Naval Battle of Guadalcanal

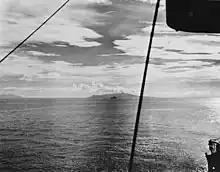
Ironbottom Sound. The majority of the warship surface battle of 13 November took place in the area between Savo Island (center) and Guadalcanal (left).

"Portland was" still firing on "Hiei" when she was hit by a torpedo from "Inazuma" or "Ikazuchi" which blew a 60 foot hole in the stern, jamming her rudder in a 5 degree turn to port and disabling her aft 8-inch (203 mm) gun turret. After completing her first loop, she was able to fire four salvos at "Hiei" but otherwise took little further part in the battle, while in turn "Hiei" hit "Portland" with two 14-inch (356 mm) shells that exploded upon impact with the belt.